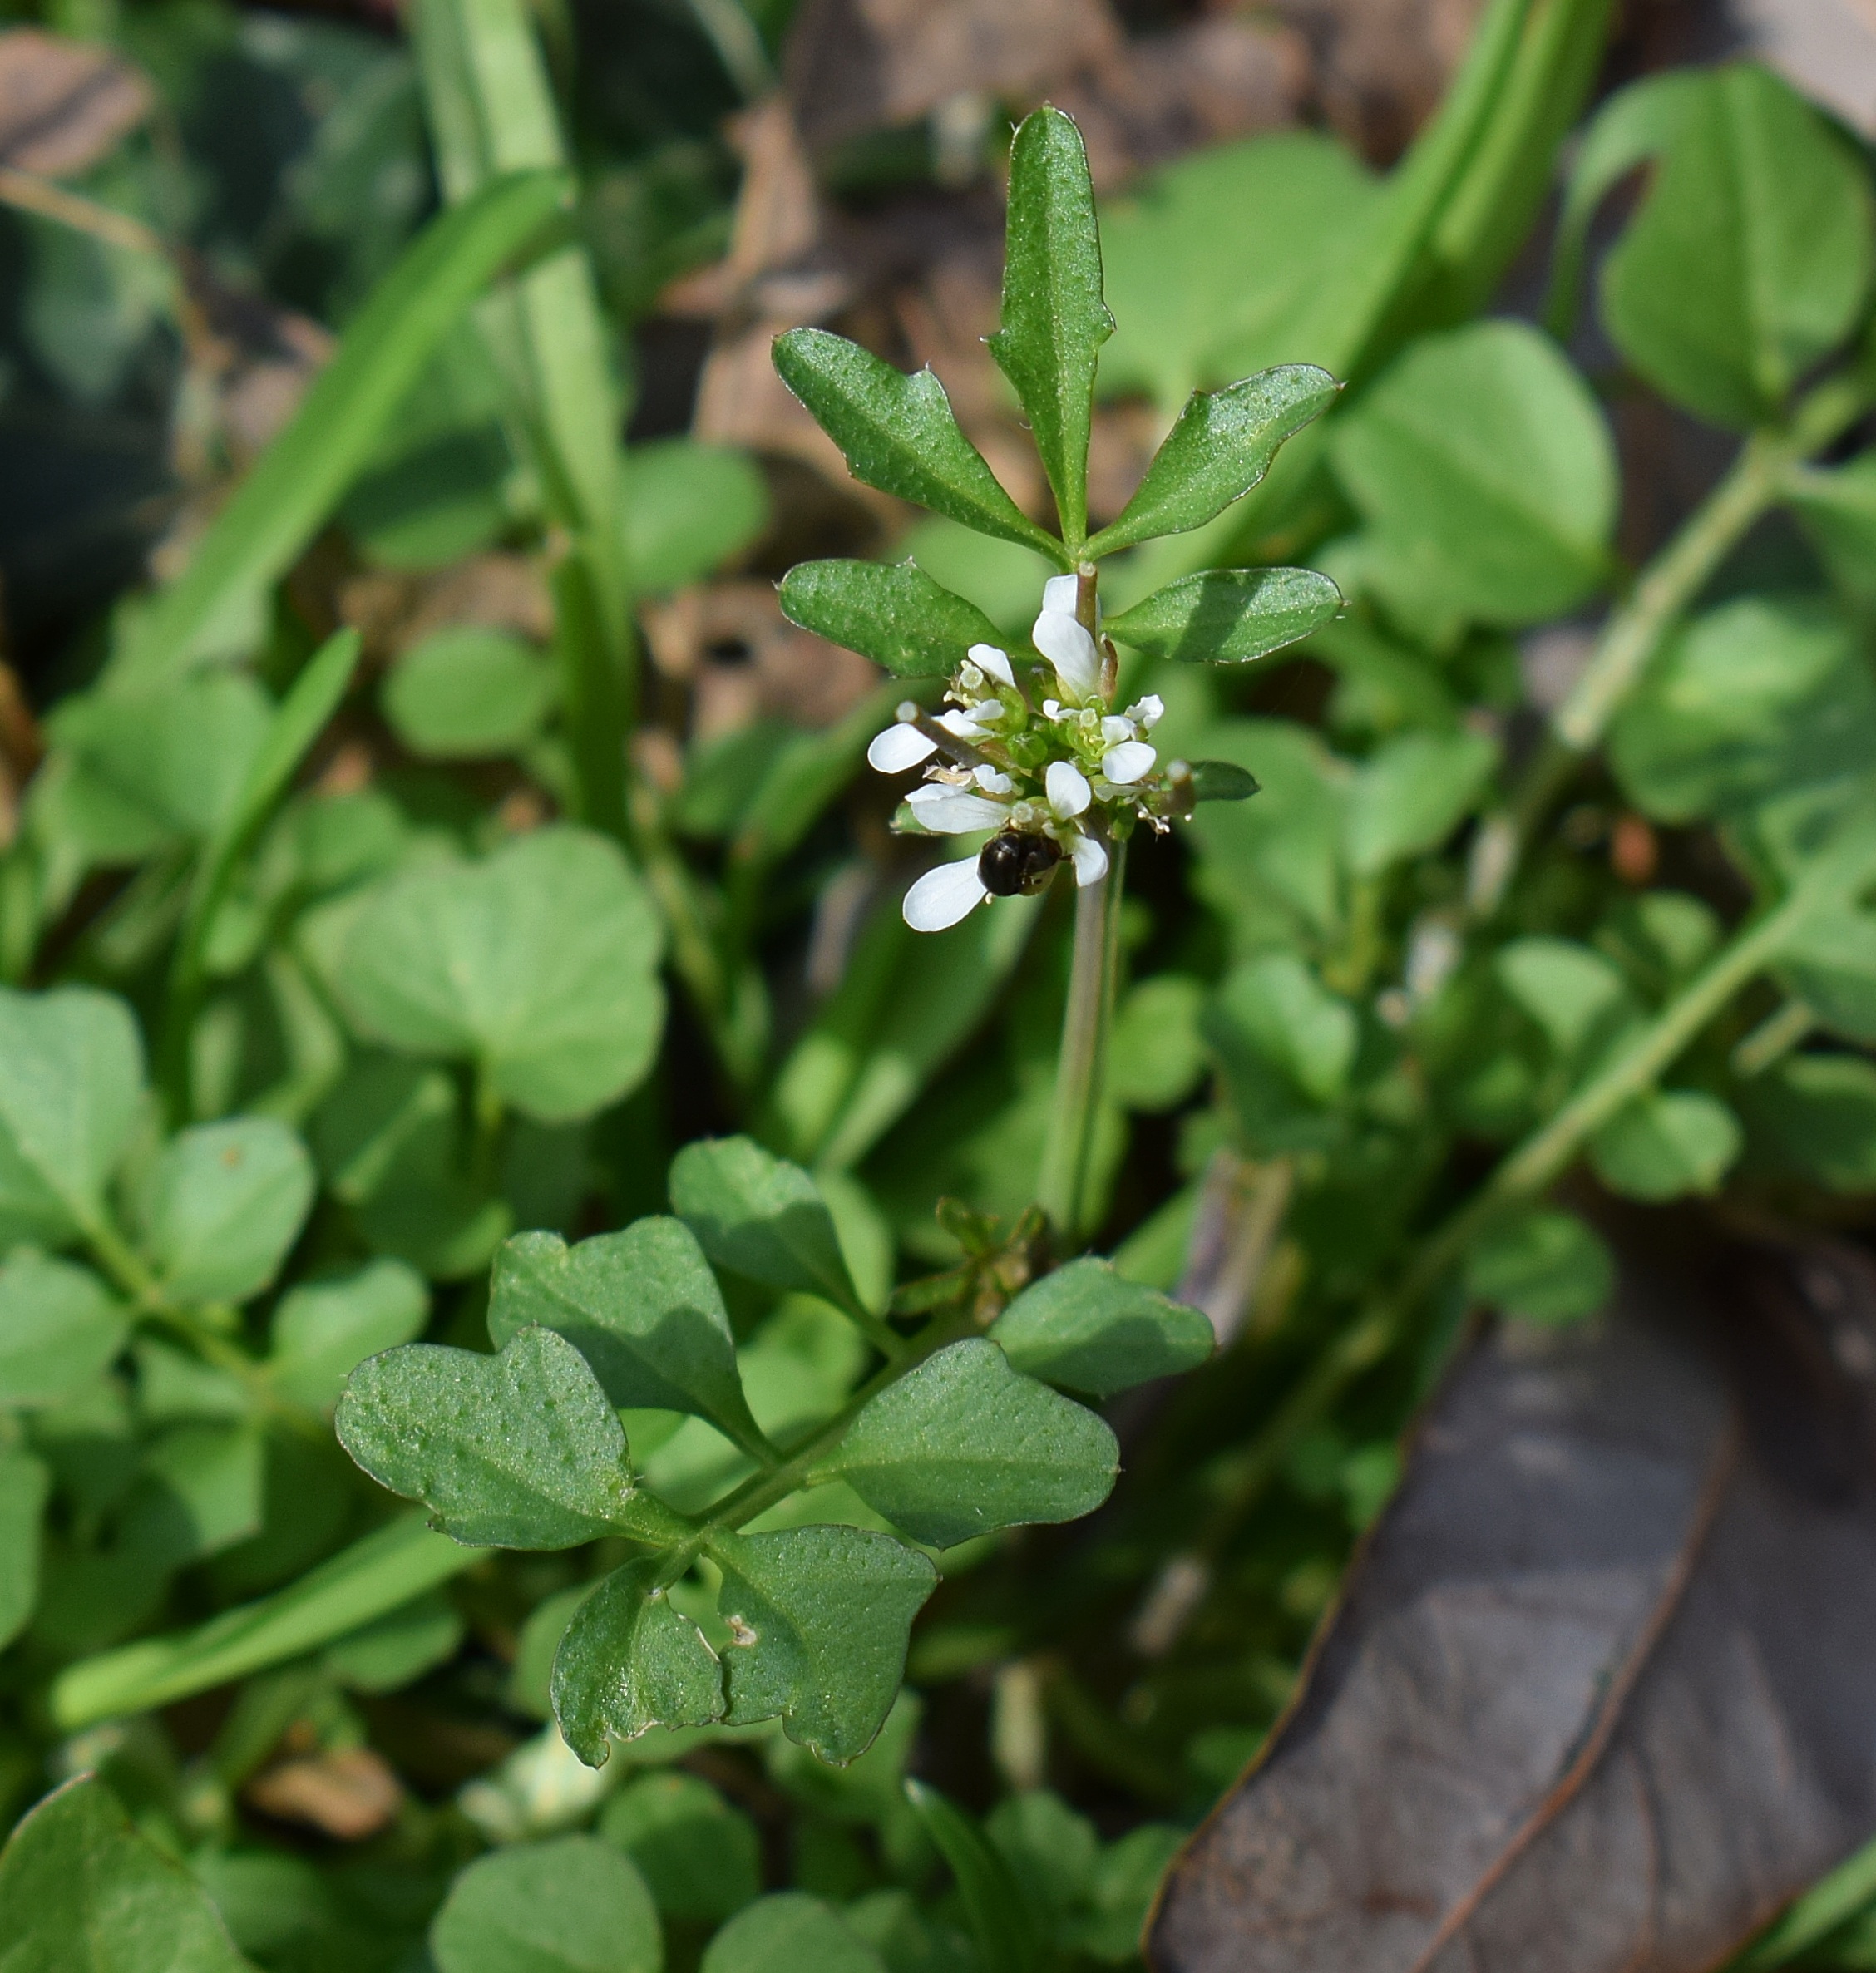
nature, blossom, plant, white, flower, bloom, animal, herb, produce, insect, bug, botany, flora, wildflower, shrub, edible, cress, flowering plant, annual plant, land plant, bitter cress